Arunodhayam

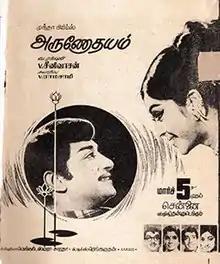
Theatrical release poster

Arunodhayam is a 1971 Indian Tamil-language film, directed by Muktha Srinivasan and produced by V. Ramasamy. The film stars Sivaji Ganesan, B. Saroja Devi, R. Muthuraman and Lakshmi. It was released on 5 March 1971.